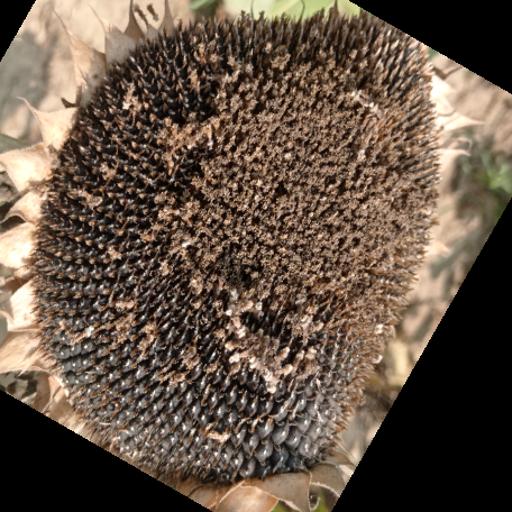
Label: Gray_mold